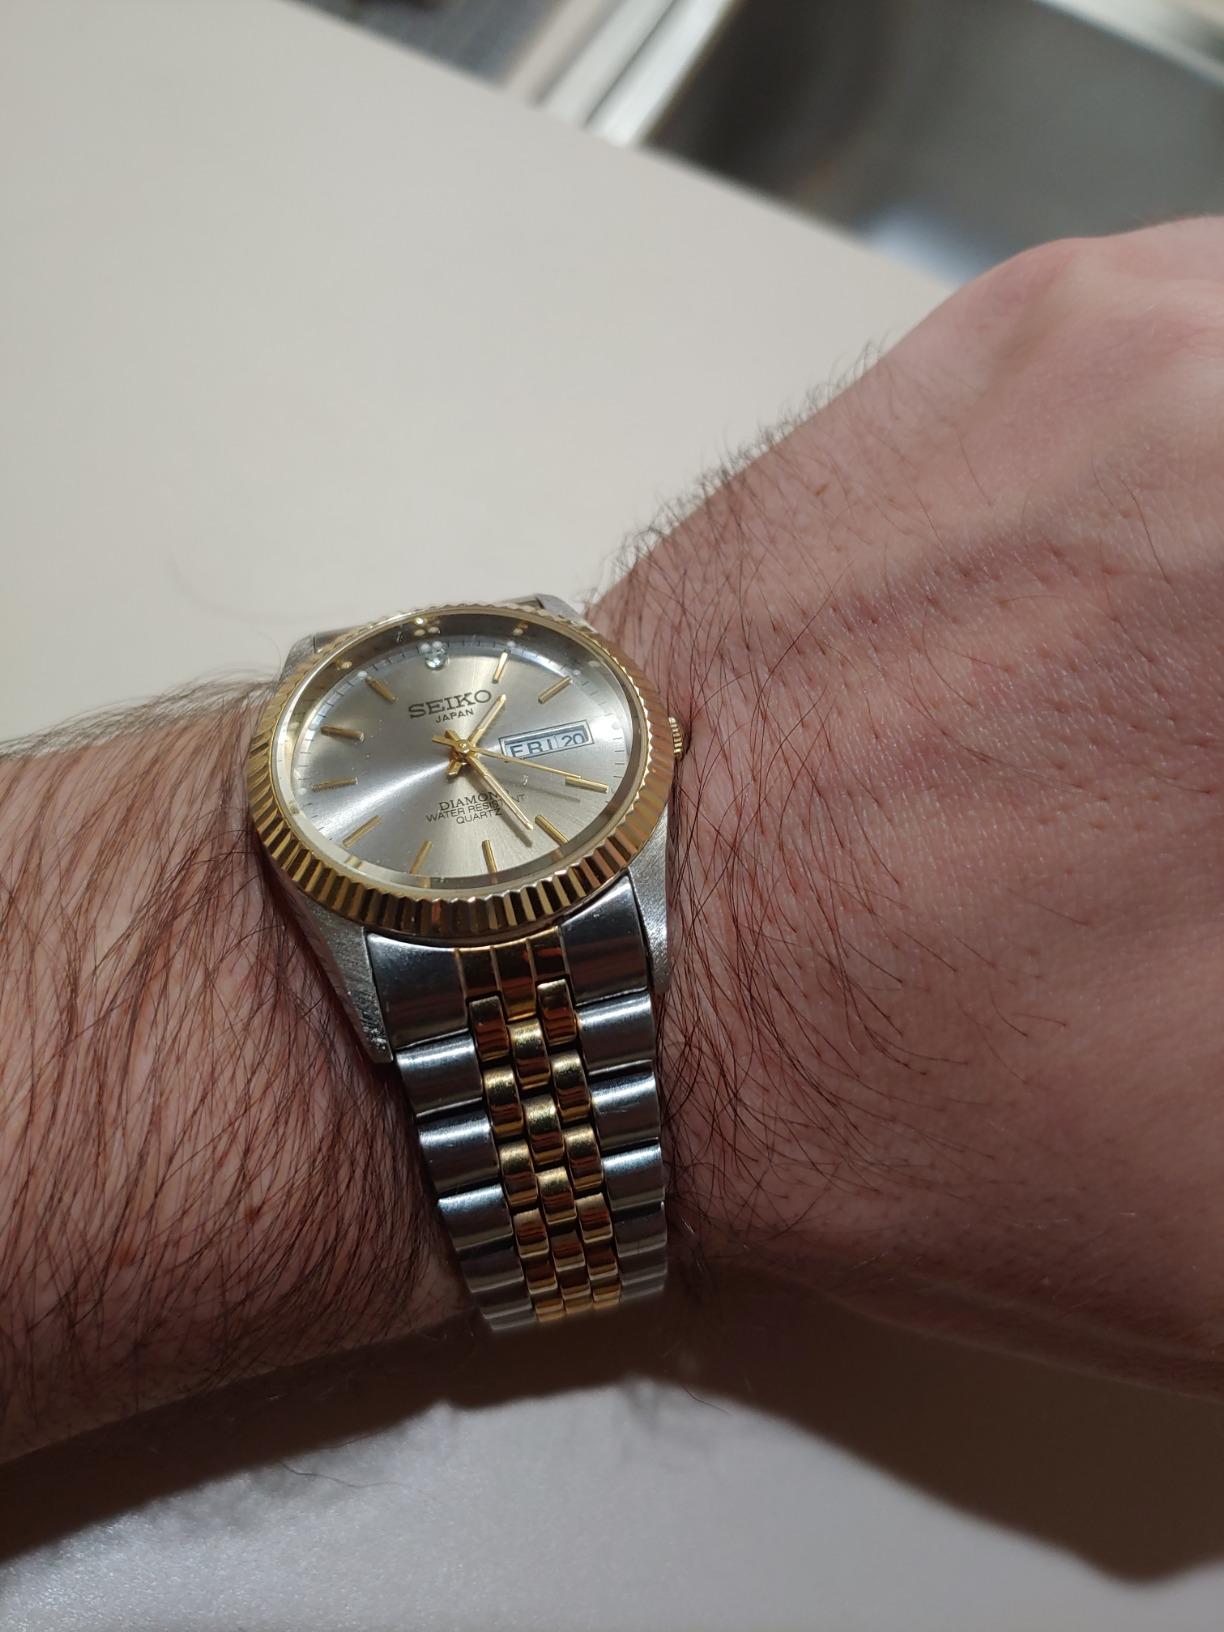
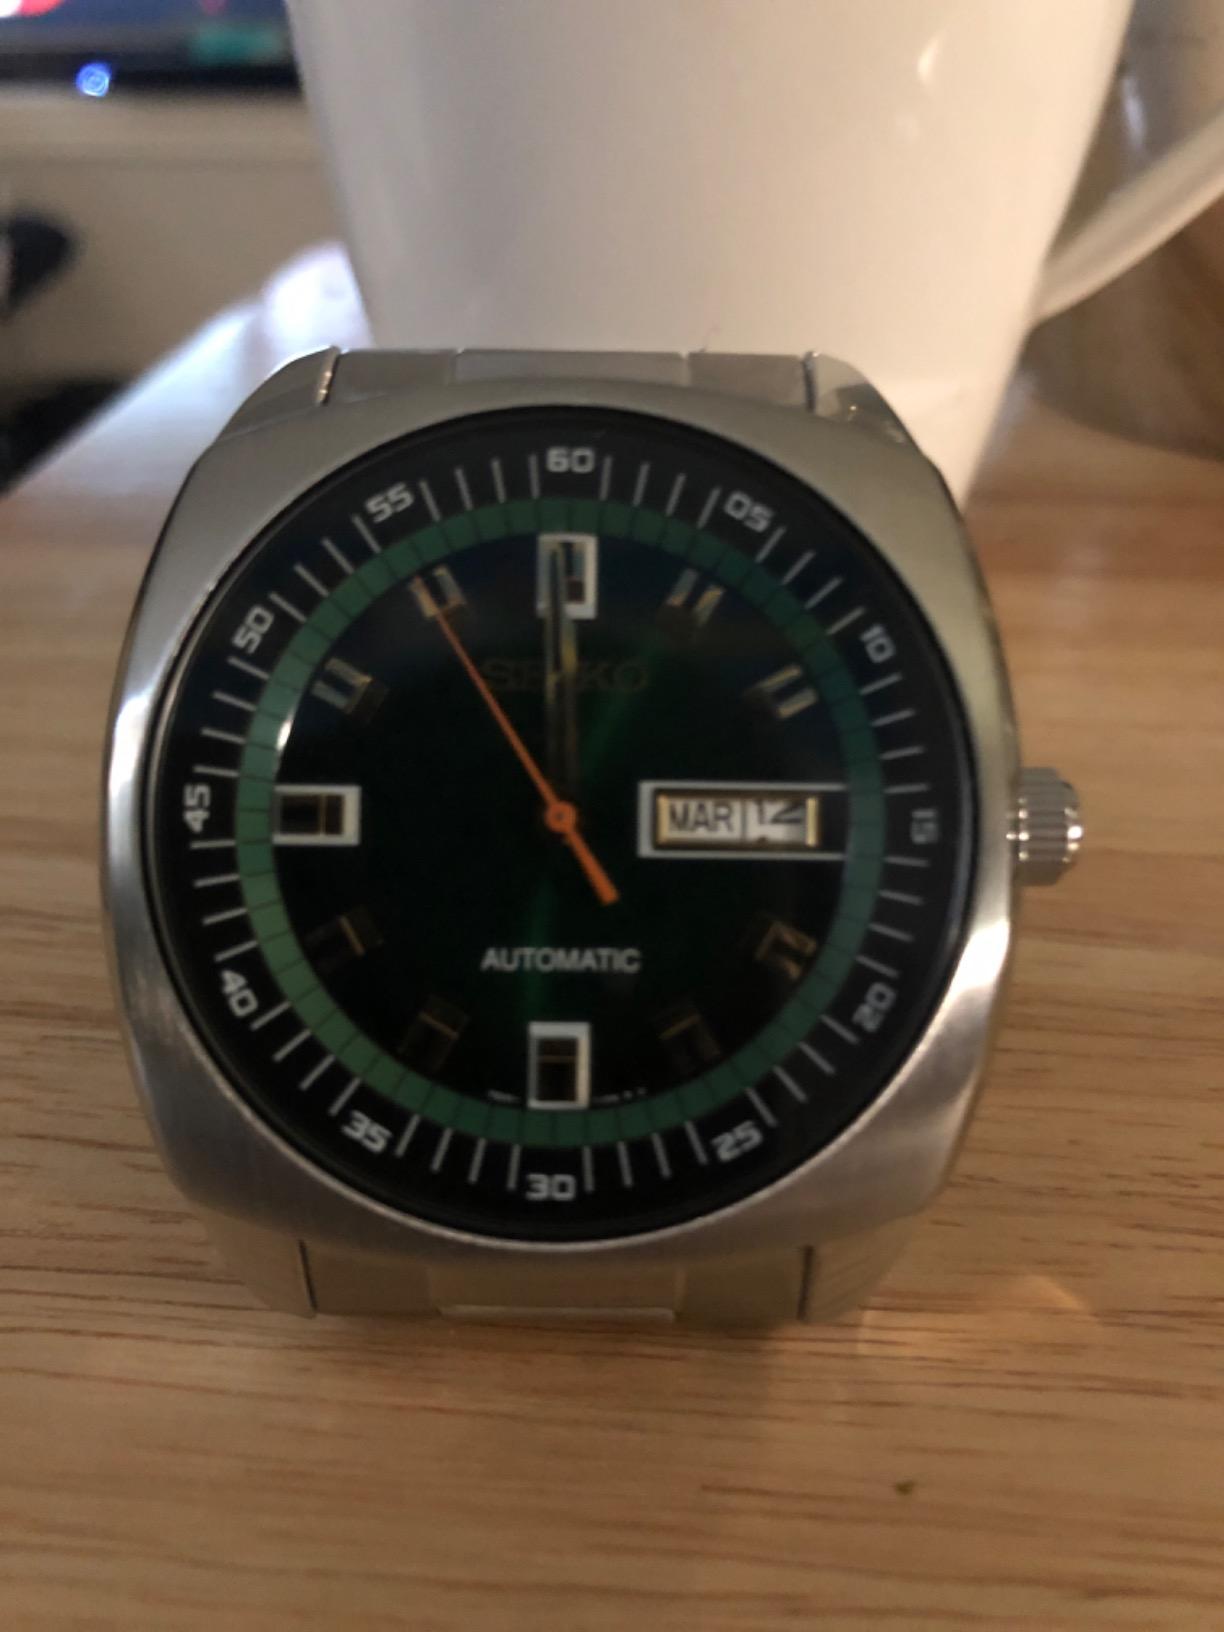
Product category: accessories_watch
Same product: no